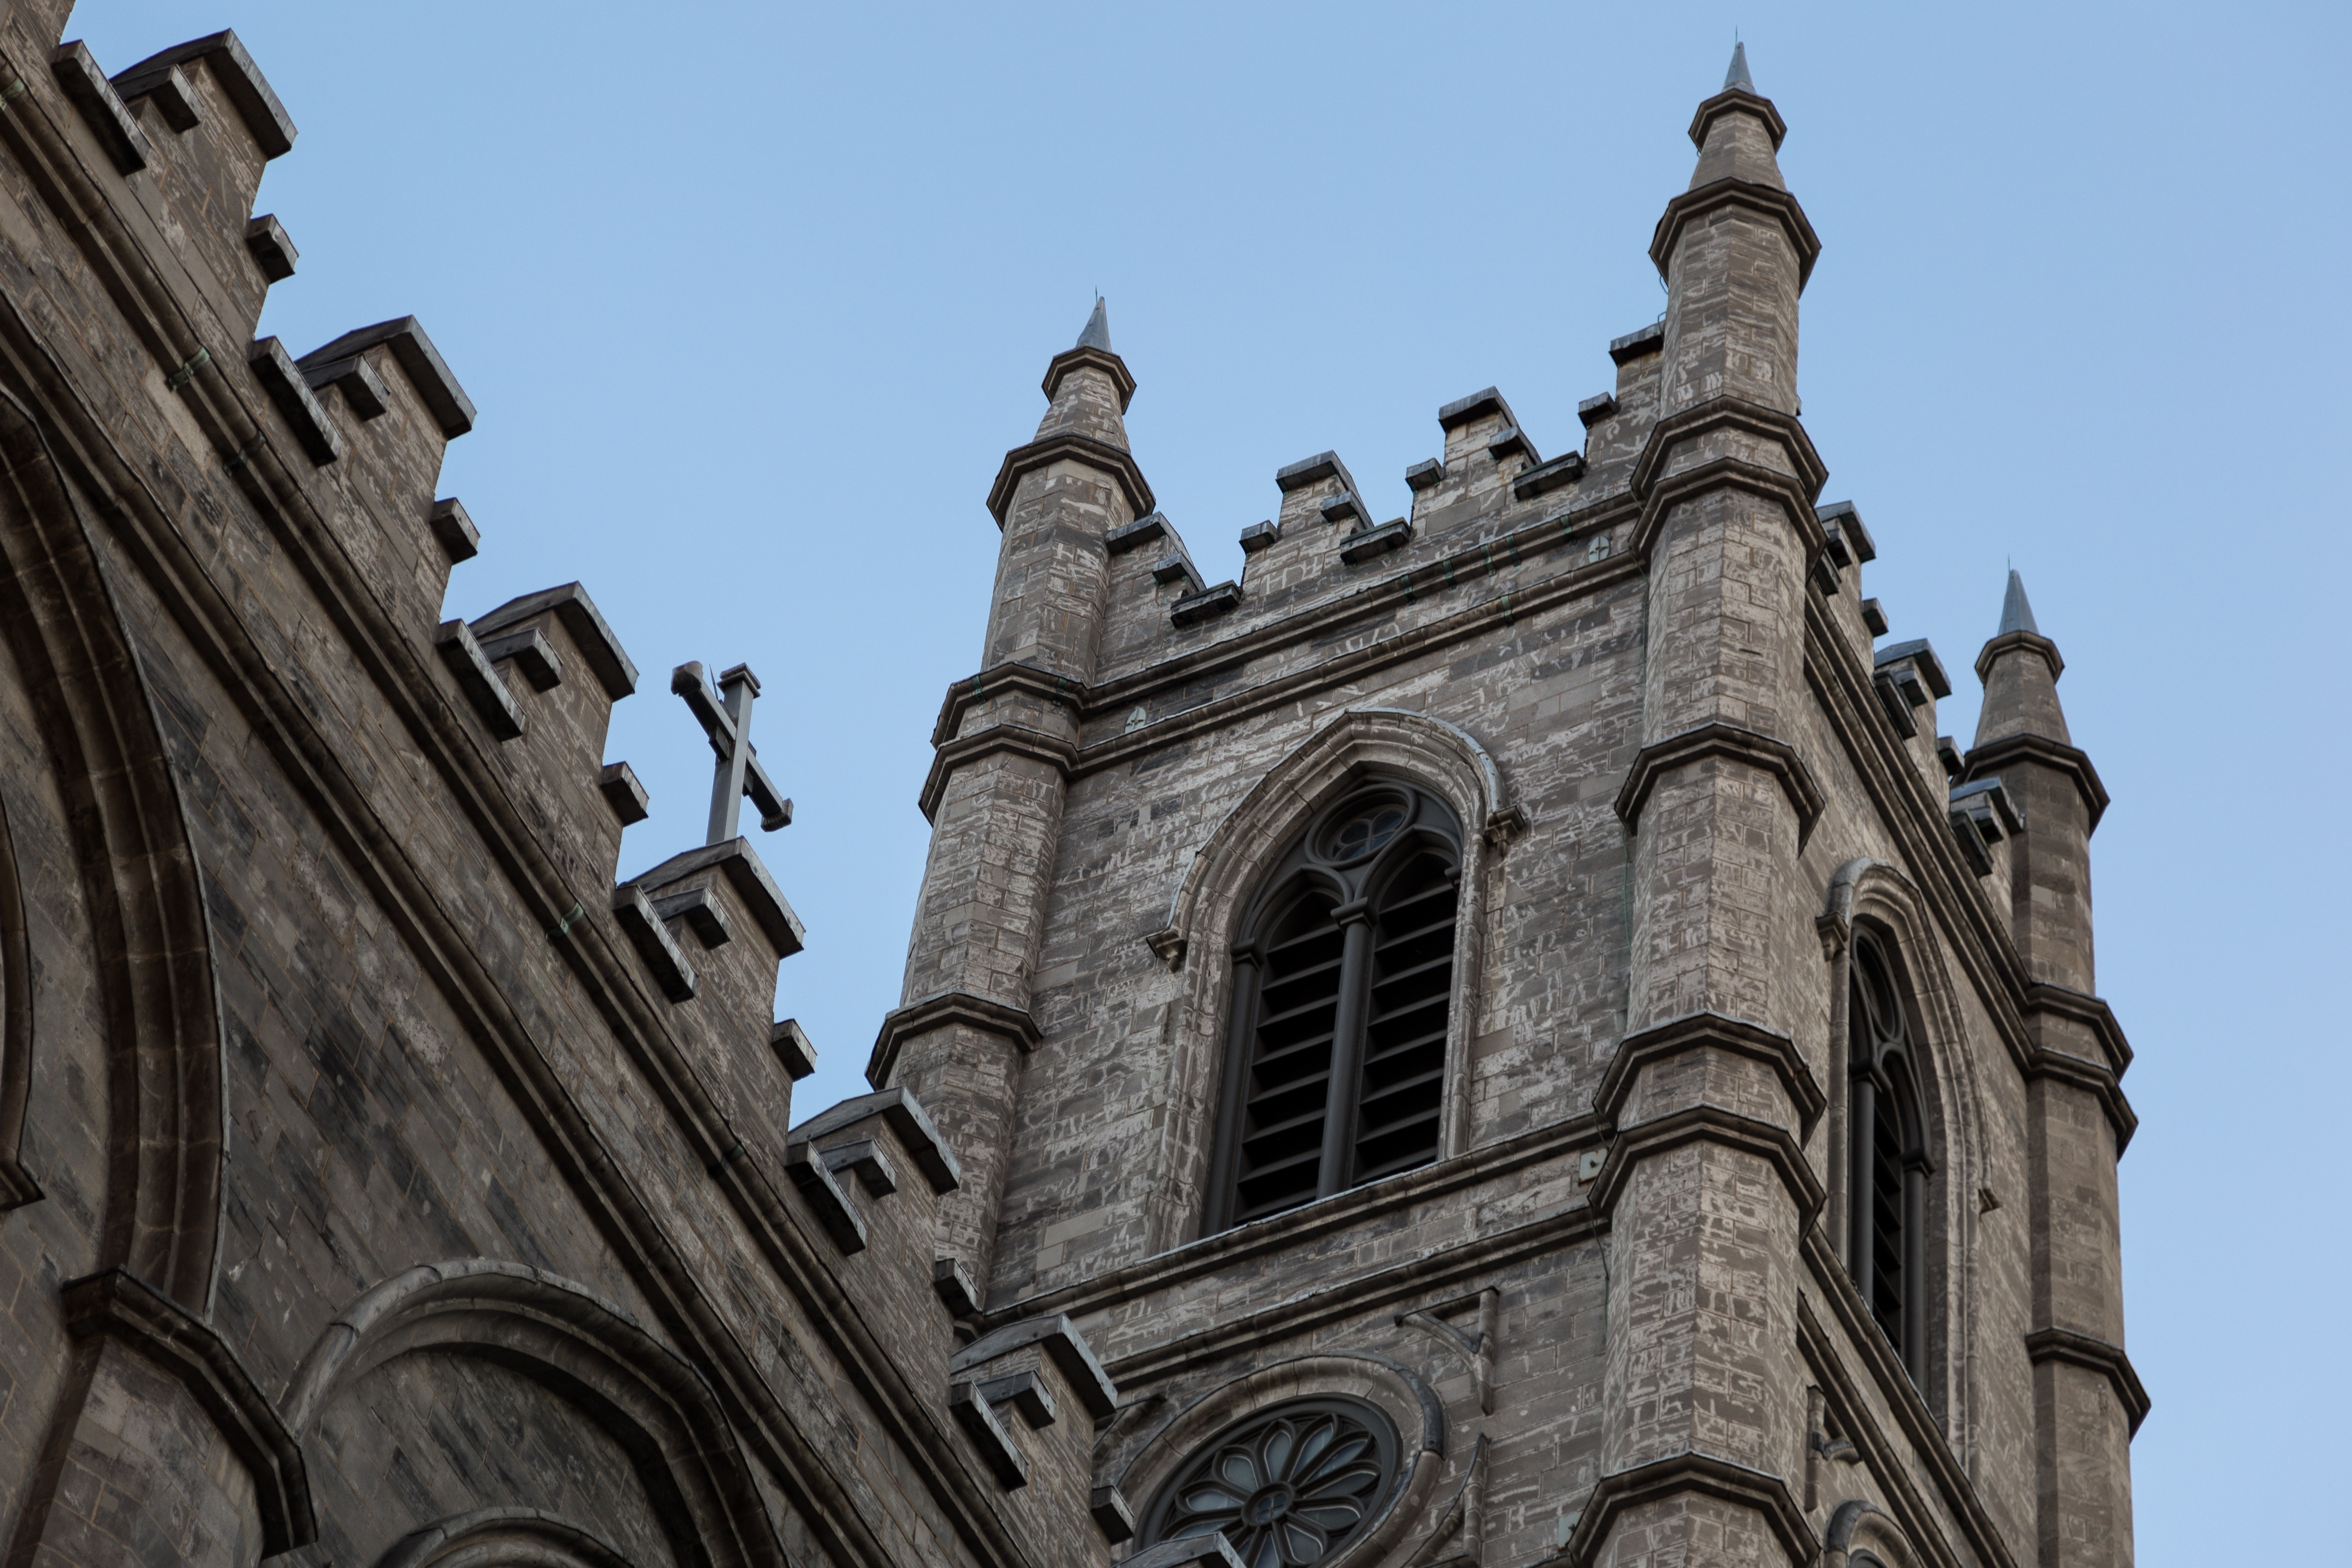
building, facade, church, cathedral, place of worship, spire, steeple, basilica, gothic architecture